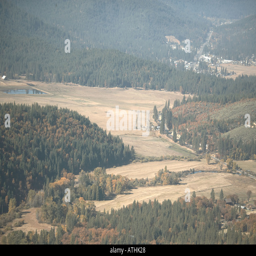
aerial view of small town